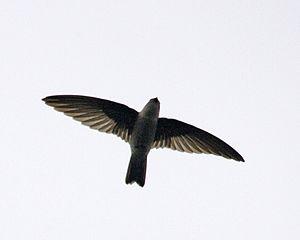
La Salangane à nid blanc est une espèce d'oiseaux de la famille des Apodidae.